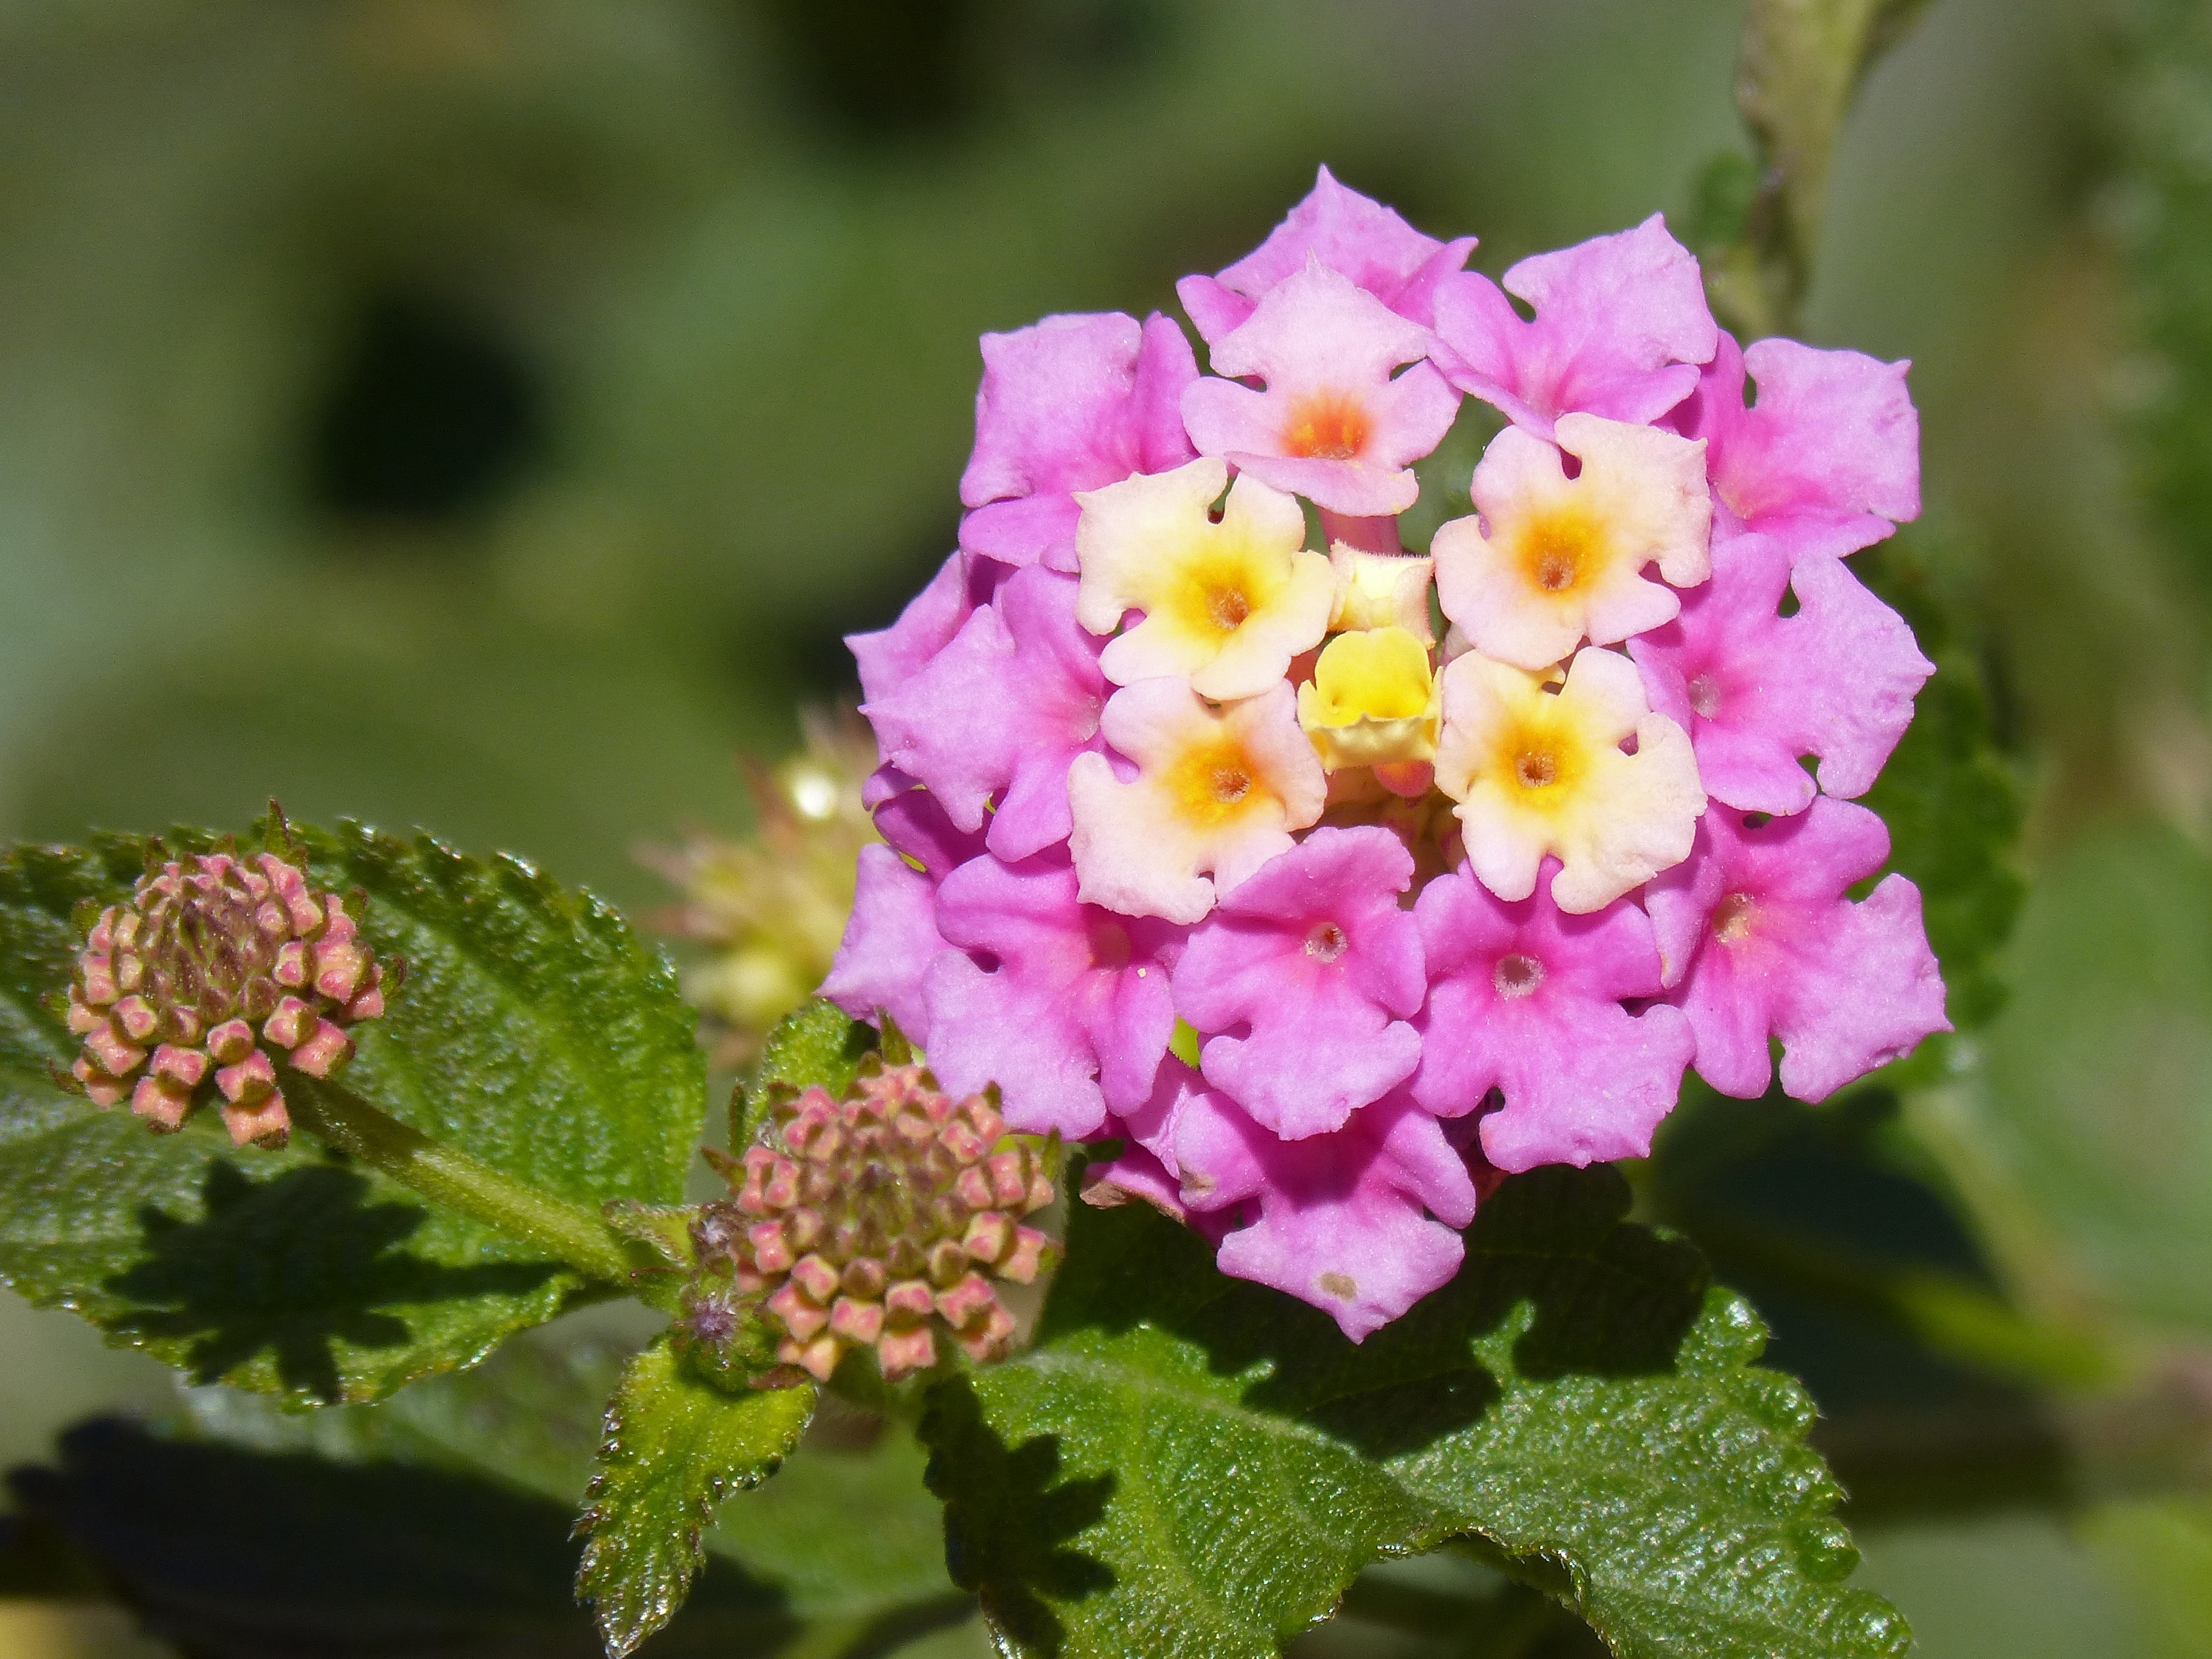
blossom, plant, flower, petal, botany, flora, wildflower, shrub, beauty, detail, lantana, macro photography, cocoon, flowering plant, composite flower, lantana camara, verbena family, annual plant, land plant